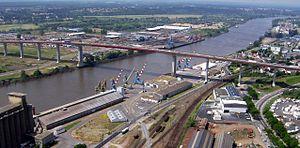
Vue aérienne du pont de Cheviré franchissant la Loire, à Nantes (France). Au premier plan, le terminal portuaire de Roche-Maurice et de l'aute côté de la Loire, le terminal de Cheviré
Le pont de Cheviré ou viaduc de Cheviré est un pont routier à 2×3 voies au sommet permettant à la N 844 de franchir la Loire à l’ouest de Nantes en France.
Le port de Nantes est un port de commerce aménagé au fond de l'estuaire de la Loire. On regroupe sous cette appellation l'ensemble des infrastructures édifiées dans les limites de la commune de Nantes, dans le département français de la Loire-Atlantique, en vue de l'accueil des navires de commerce et des opérations de manutention portuaire. En 1966, le port de Nantes et le port de Saint-Nazaire fusionnent en une entité unique, un établissement public de l'Etat dénommé « Port autonome de Nantes-Saint-Nazaire », devenu Grand port maritime de Nantes Saint-Nazaire en 2008.